Culture of Samoa

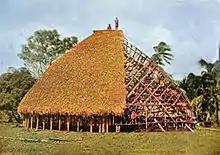
Construction of a Samoan "fale", (see: Architecture of Samoa)

Both men and women can be tattooed ("tatau"). A man's tattoo is called the soga'i miki while a woman's tattoo is called a "malu".